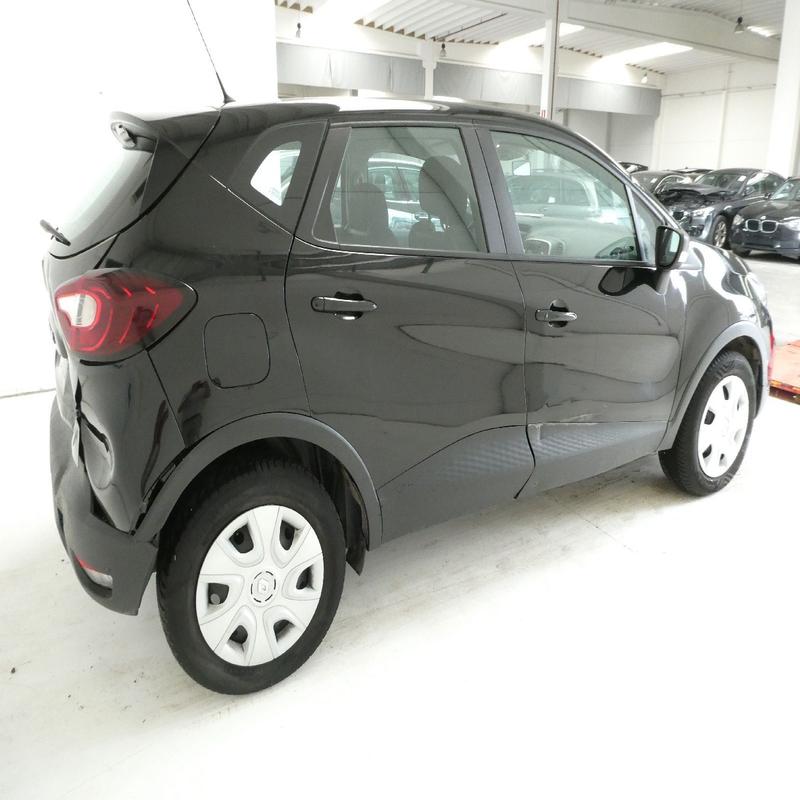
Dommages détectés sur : porte avant droite, malle, pare-choc arrière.
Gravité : mineur